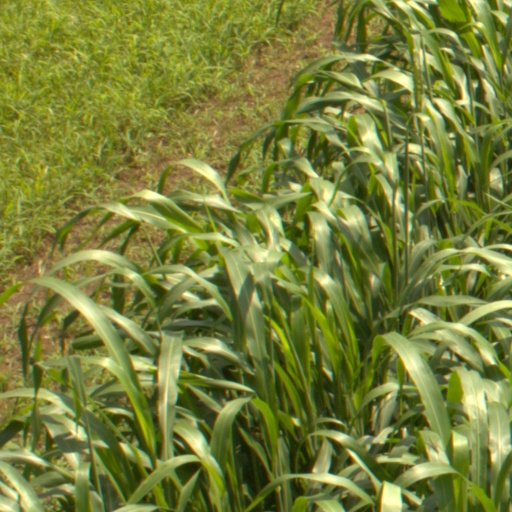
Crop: sorghum